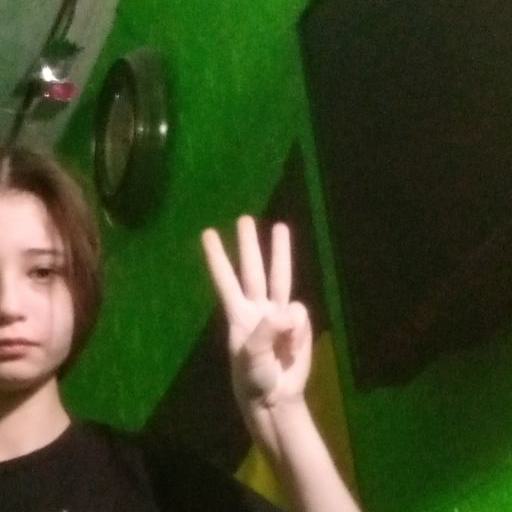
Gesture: three